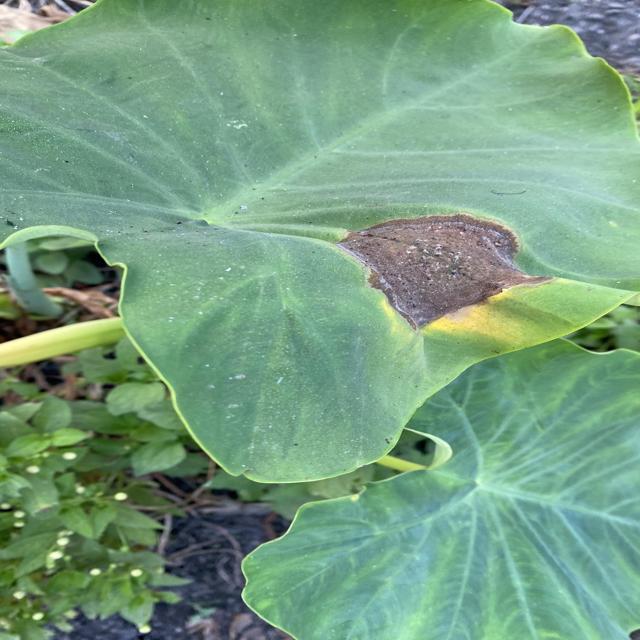
Label: Mid_Blight